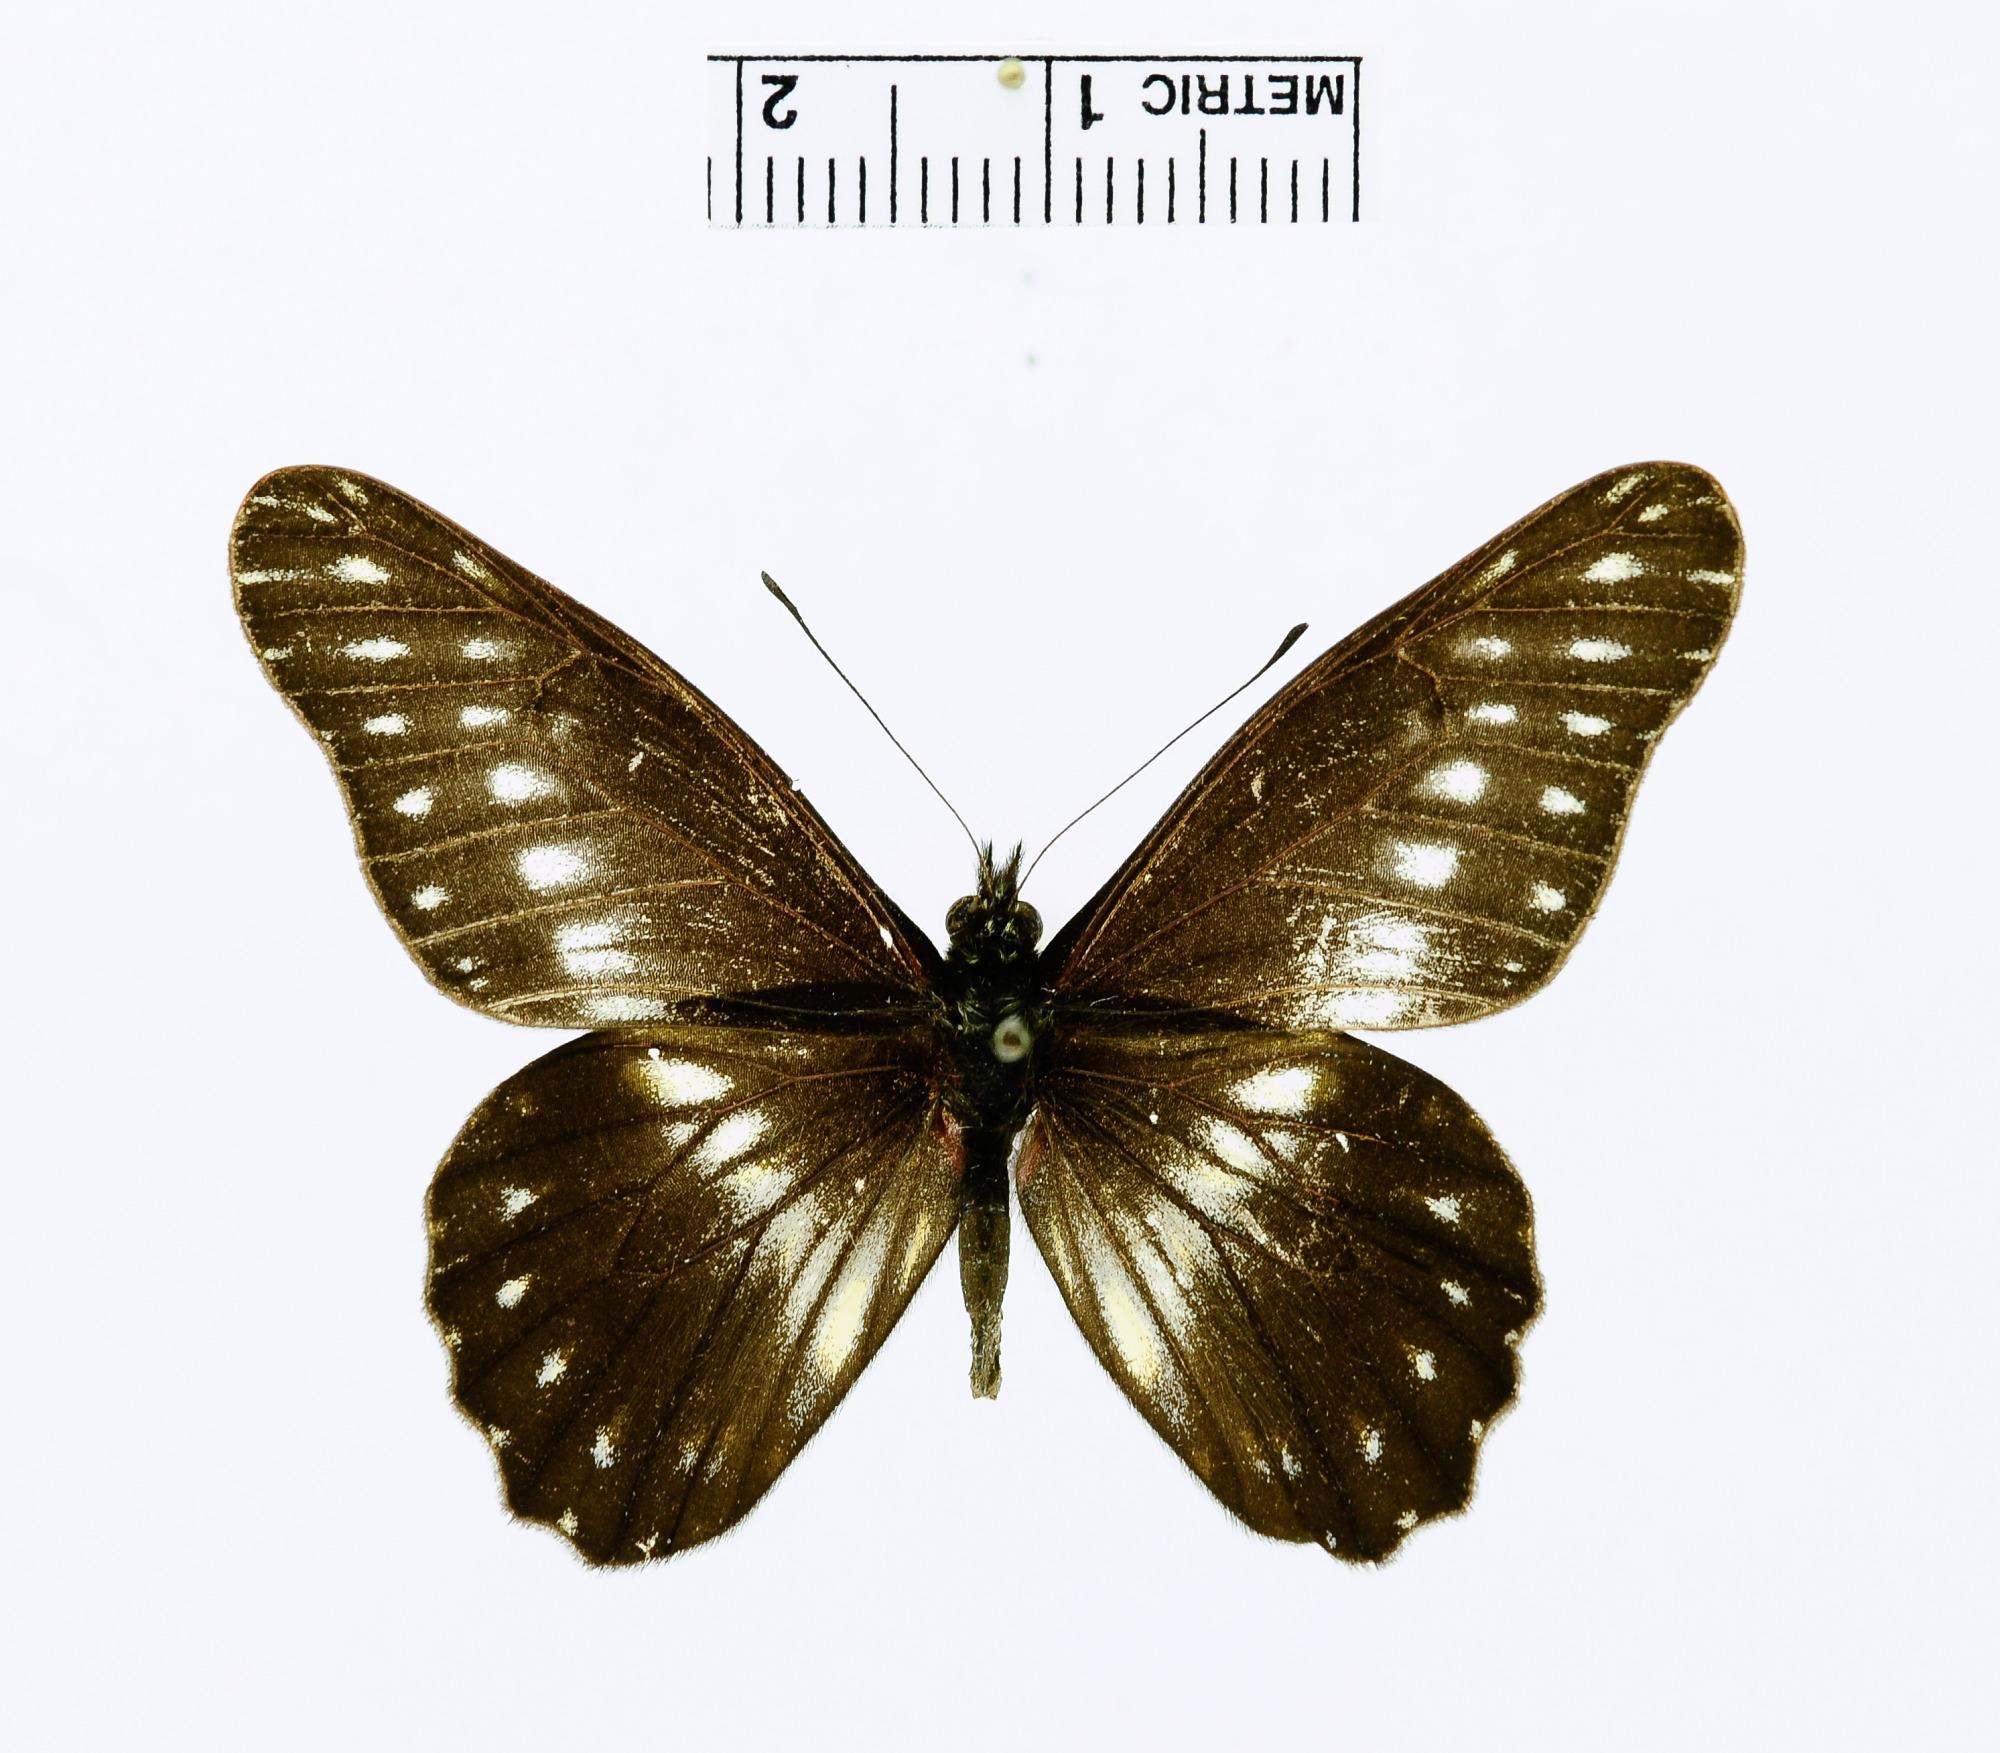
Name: Catasticta flisa melanisa
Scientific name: Catasticta flisa melanisa Eitschberger & Racheli, 1998
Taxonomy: Animalia, Arthropoda, Insecta, Lepidoptera, Pieridae
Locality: Turrialba, Cartago, Costa Rica
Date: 28 May 1951